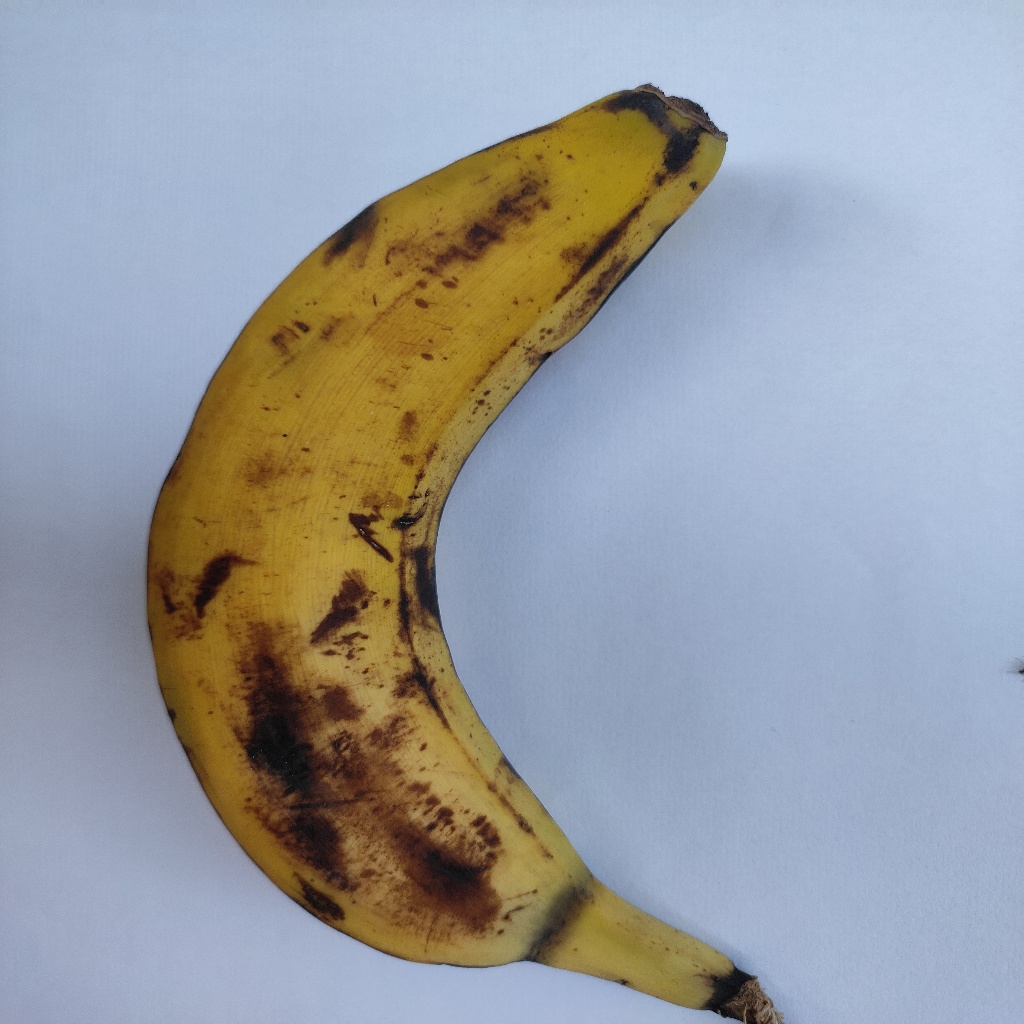
Crop: banana
Quality class: Defect